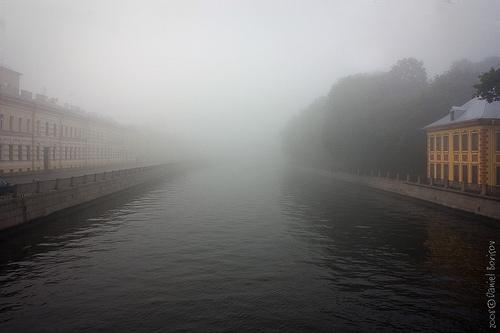
Weather: foggy or hazy